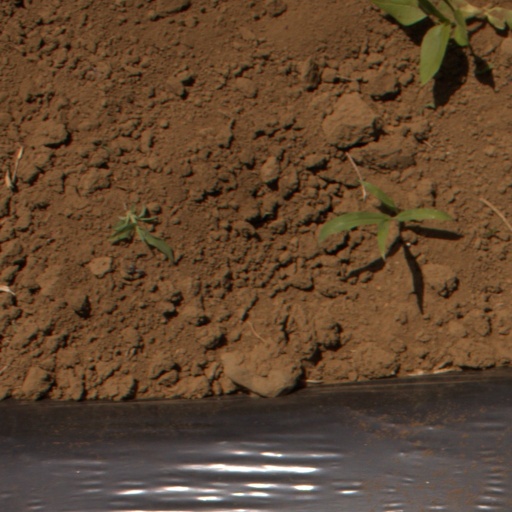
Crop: Jerusalem artichoke